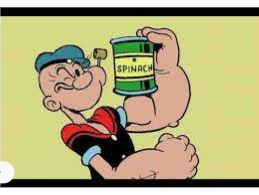
Portrait style: Cartoon Portrait